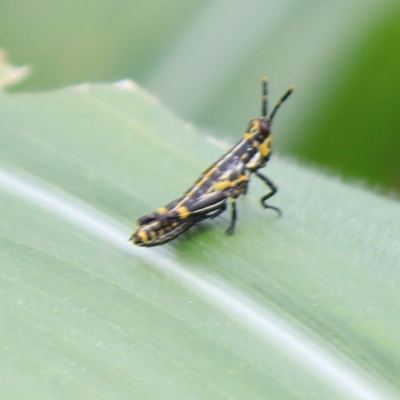
Crop: Maize
Condition: grasshoper